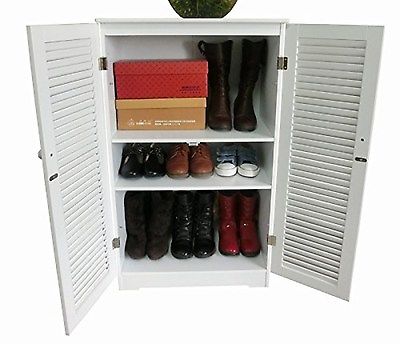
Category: cabinet